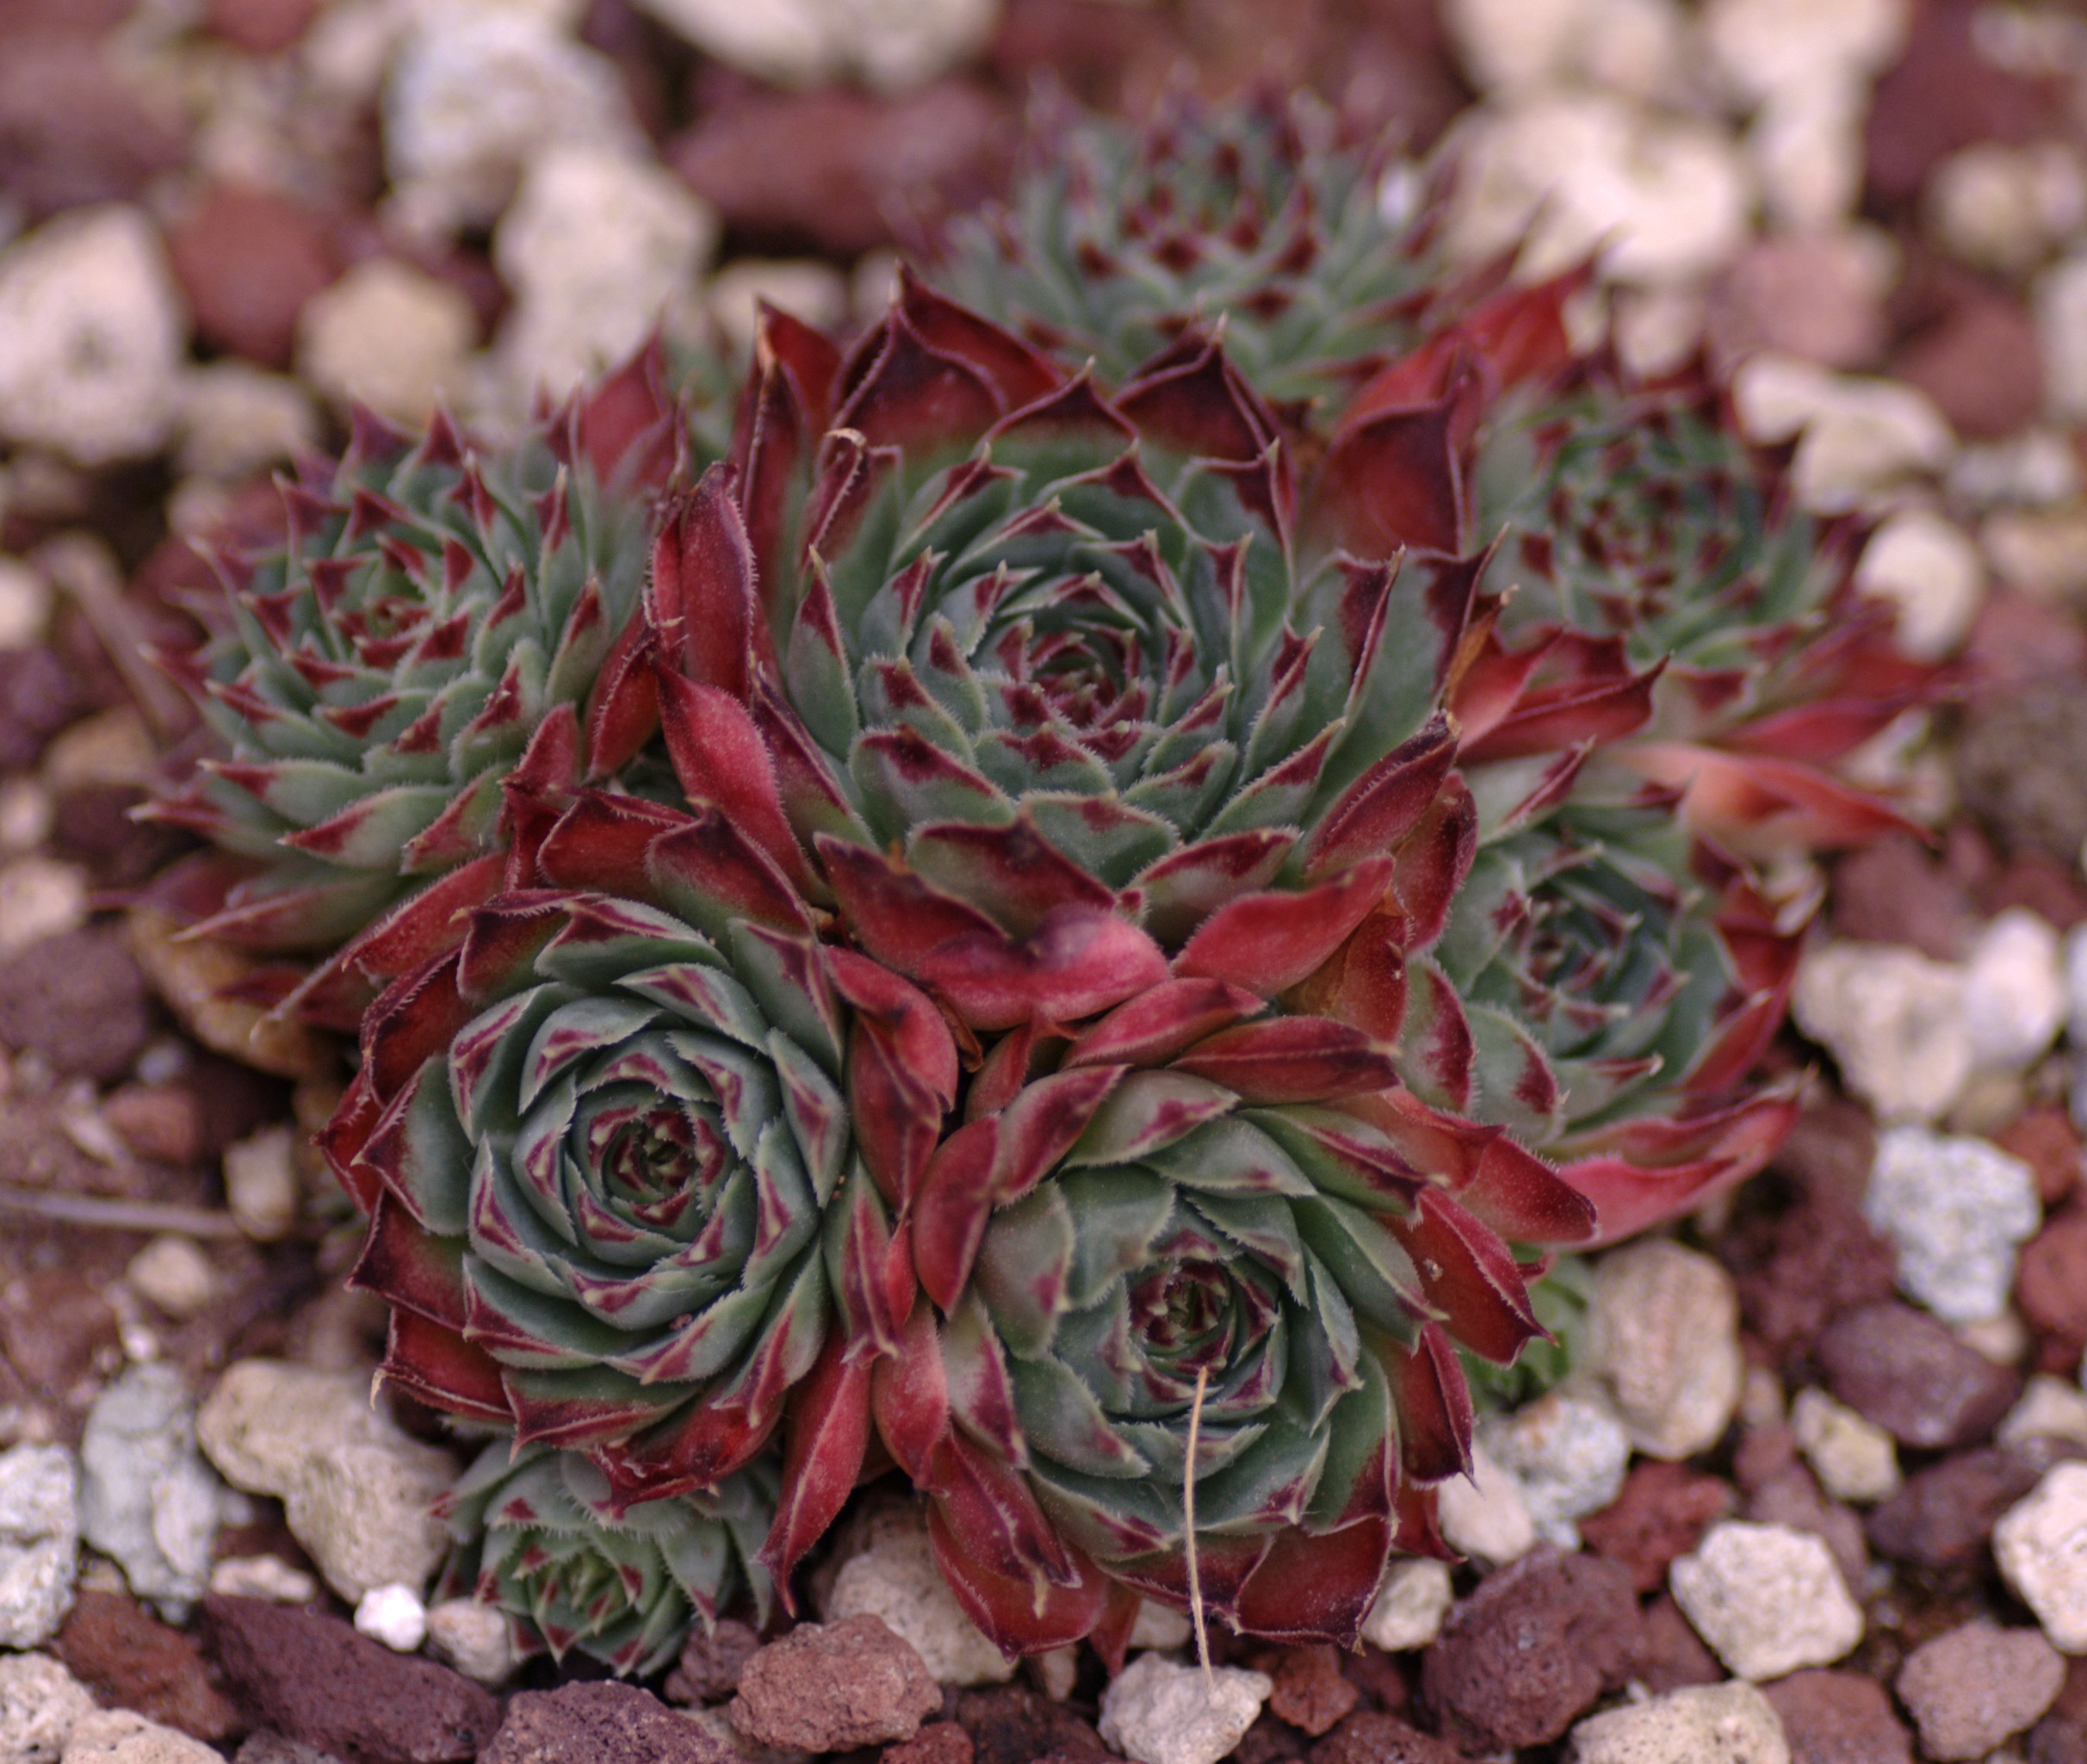
nature, plant, flower, petal, pattern, botany, nikon, flora, d80, floristry, nikond80, soe, flowering plant, flower bouquet, cut flowers, floral design, land plant, flower arranging